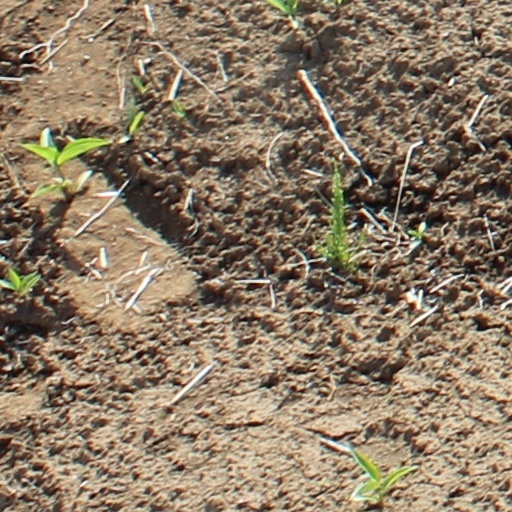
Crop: wheat